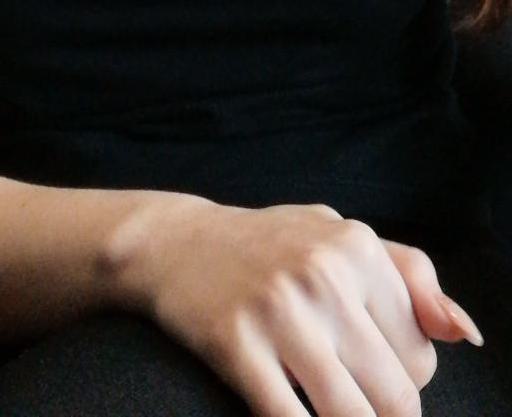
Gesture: no_gesture